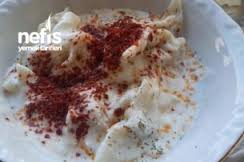
Yemek: manti